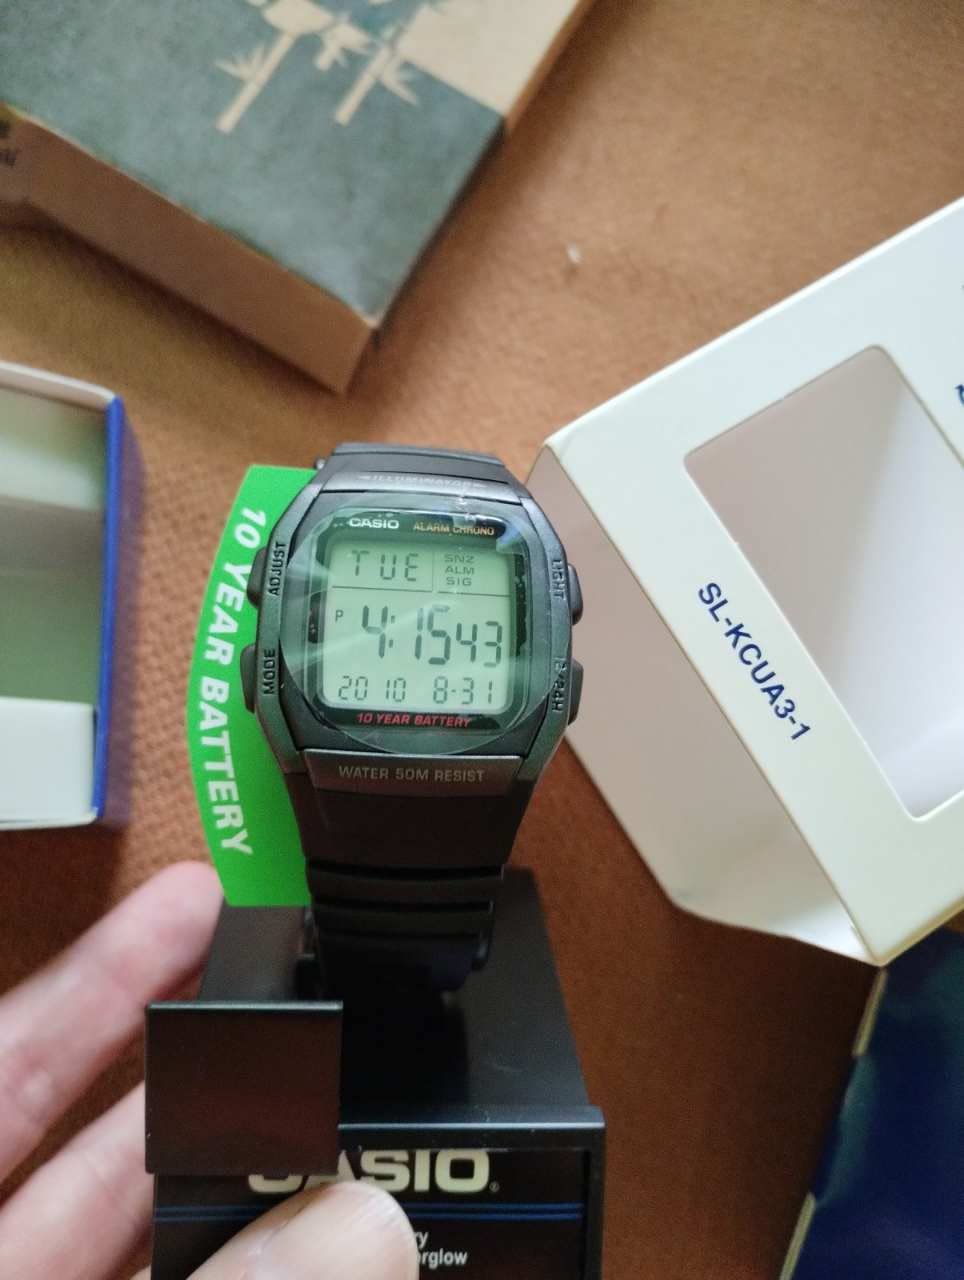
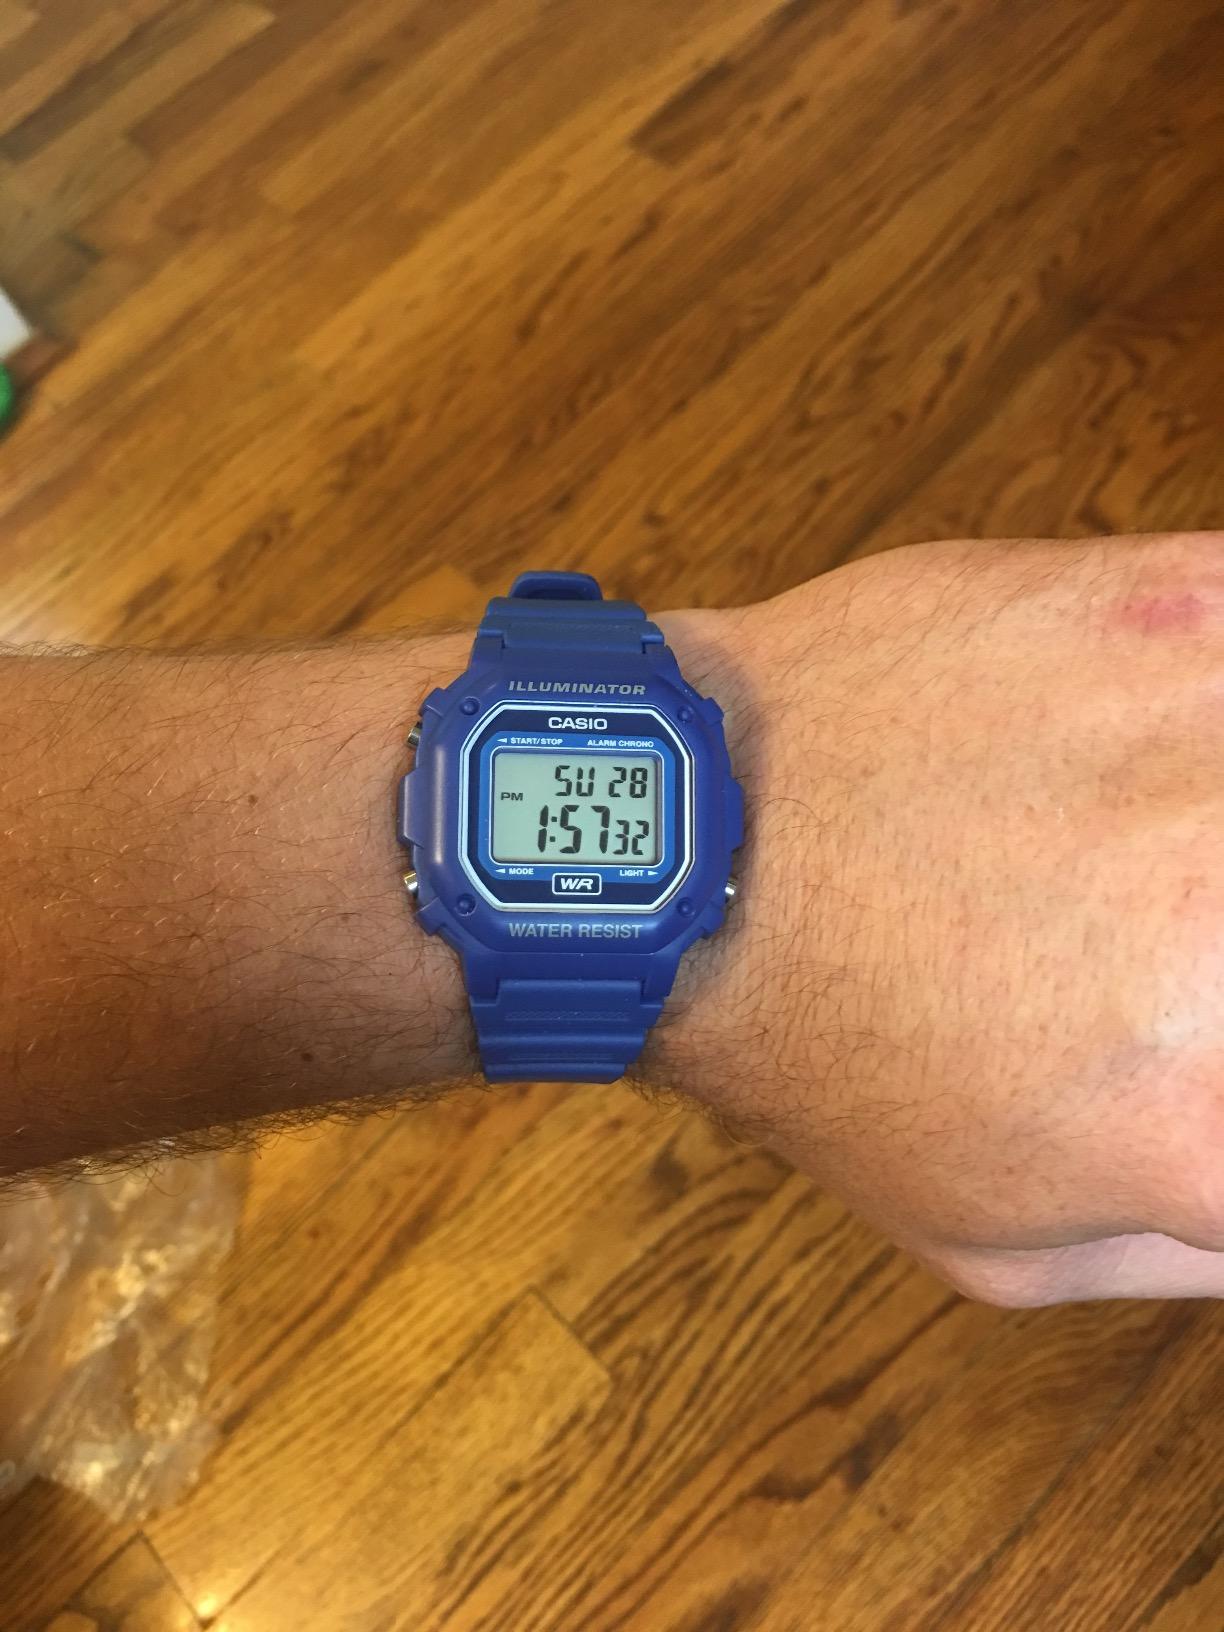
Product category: accessories_watch
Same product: no